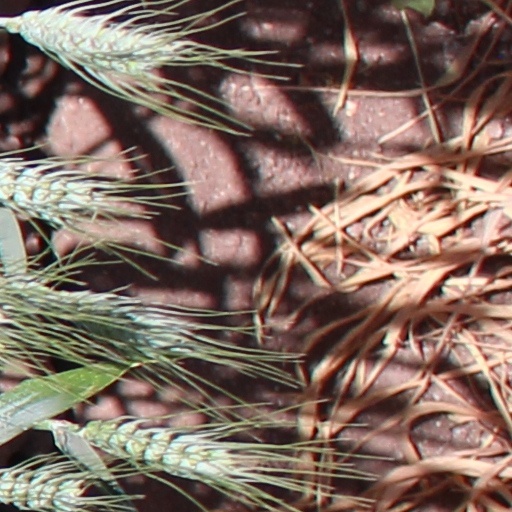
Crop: wheat